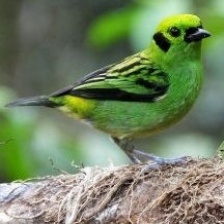
Species: EMERALD TANAGER
Scientific name: TANGARA FLORIDA